Rondini Square (Piraeus)

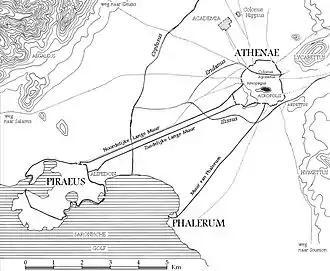
Map of Piraeus and Athens, showing the Long Walls (Μακρὰ Τείχη [makra tei̯kʰɛː]) that once connected the two urban centres

Rondini Square is an archaeological site which forms part of the ancient city of Piraeus, in Athens, Greece.